Kathak

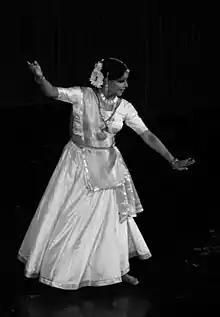
Shovana Narayan, recipient of the Padma Shri for contributions to Indian classical dance

"Nritya" is a slower and expressive aspect of "Kathak" that attempts to communicate feelings and storyline particularly with spiritual themes in Hindu dance traditions. In a "nritya", the dance expands to include words, musical notes, and gestures to articulate a legend or message. It is more than sensory enjoyment; it aims to engage the emotions and mind of the viewer.